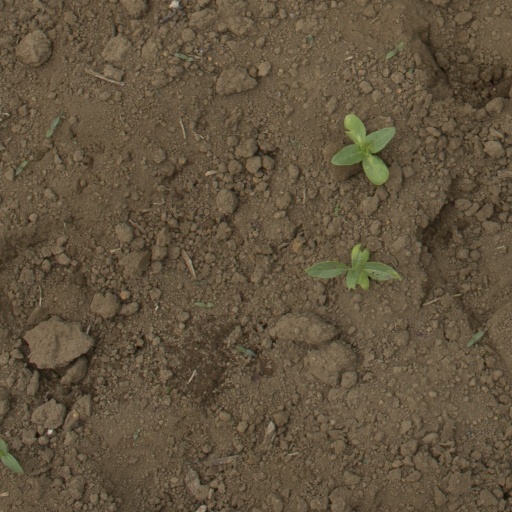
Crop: Jerusalem artichoke